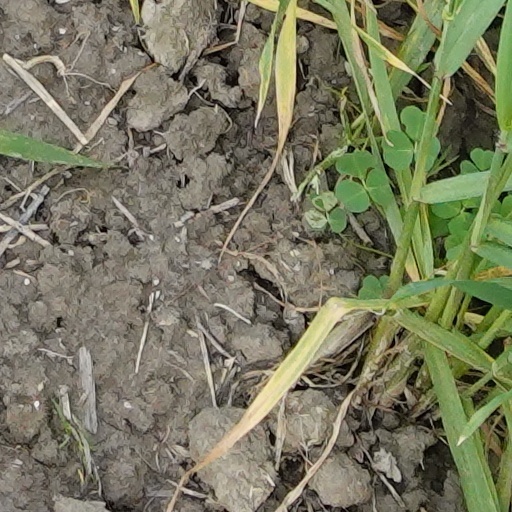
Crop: wheat